Danilo Restivo

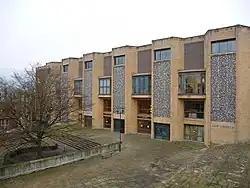
Winchester Combined Court Centre

Barnett was born in August 1954, growing up in Sturminster Newton in Dorset. When Barnett was younger, she experienced a house fire at her home in Sturminster Newton, losing many of her possessions. She was described as "feisty" and "independent" by her family and a "hardworking woman who would do anything for anyone that needed help". Barnett lived frugally, shown by her not watching much TV, stating that she did not want to waste electricity. She shared a bedroom with her daughter. Barnett was previously in a relationship with David Marsh, the father of her children, until the early 1990s, when the couple split. The couple had two children: Terry, born 1987, and Caitlin, born in 1991. Also known to people as "Bunny", Barnett worked from her ground floor flat of 211 Capstone Road in the Richmond Park area of Bournemouth as a seamstress. In the flat above, lived her former mother-in-law and grandmother.